Architectural propaganda

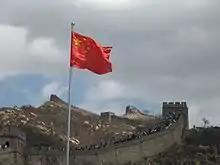
The Great Wall of China in May 2007 with many tourists and the PRC Flag.

Mexican drug cartels have used architecture as part of their overall propaganda campaign. Large houses called ""narco mansions" or "narco castillos" (drug mansions or castles)" are becoming an increasingly common feature of the recent drug conflicts in Mexico. To overwhelm and sway over local populaces and potential rivals, these demonstrations of wealth and power are built at least partly for their psychological value.